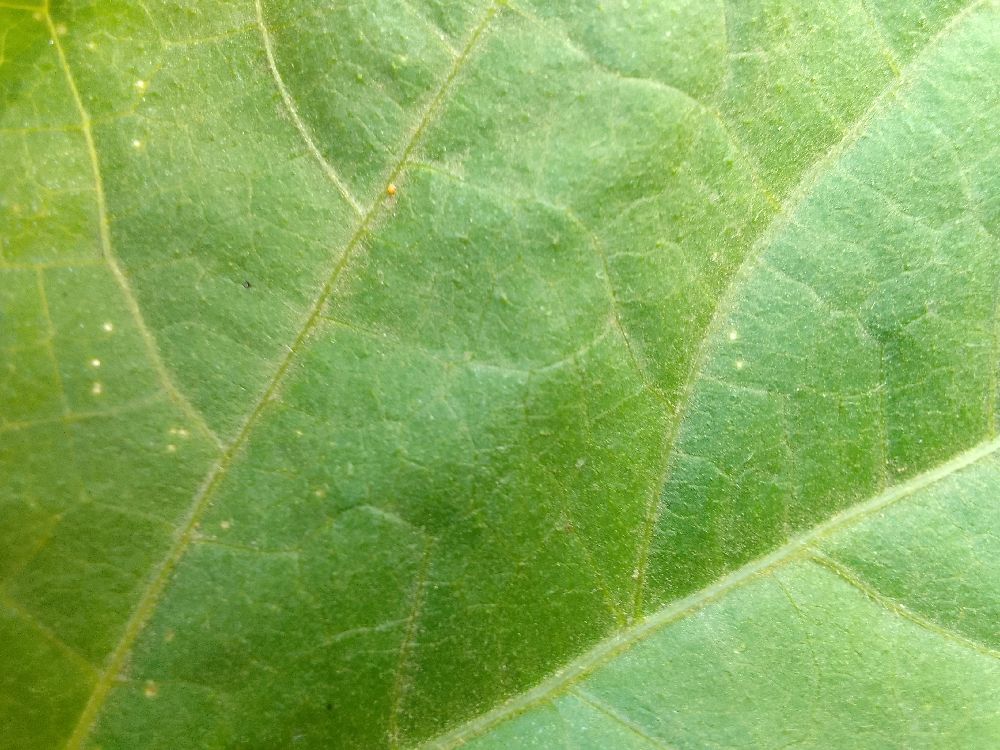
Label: healthy